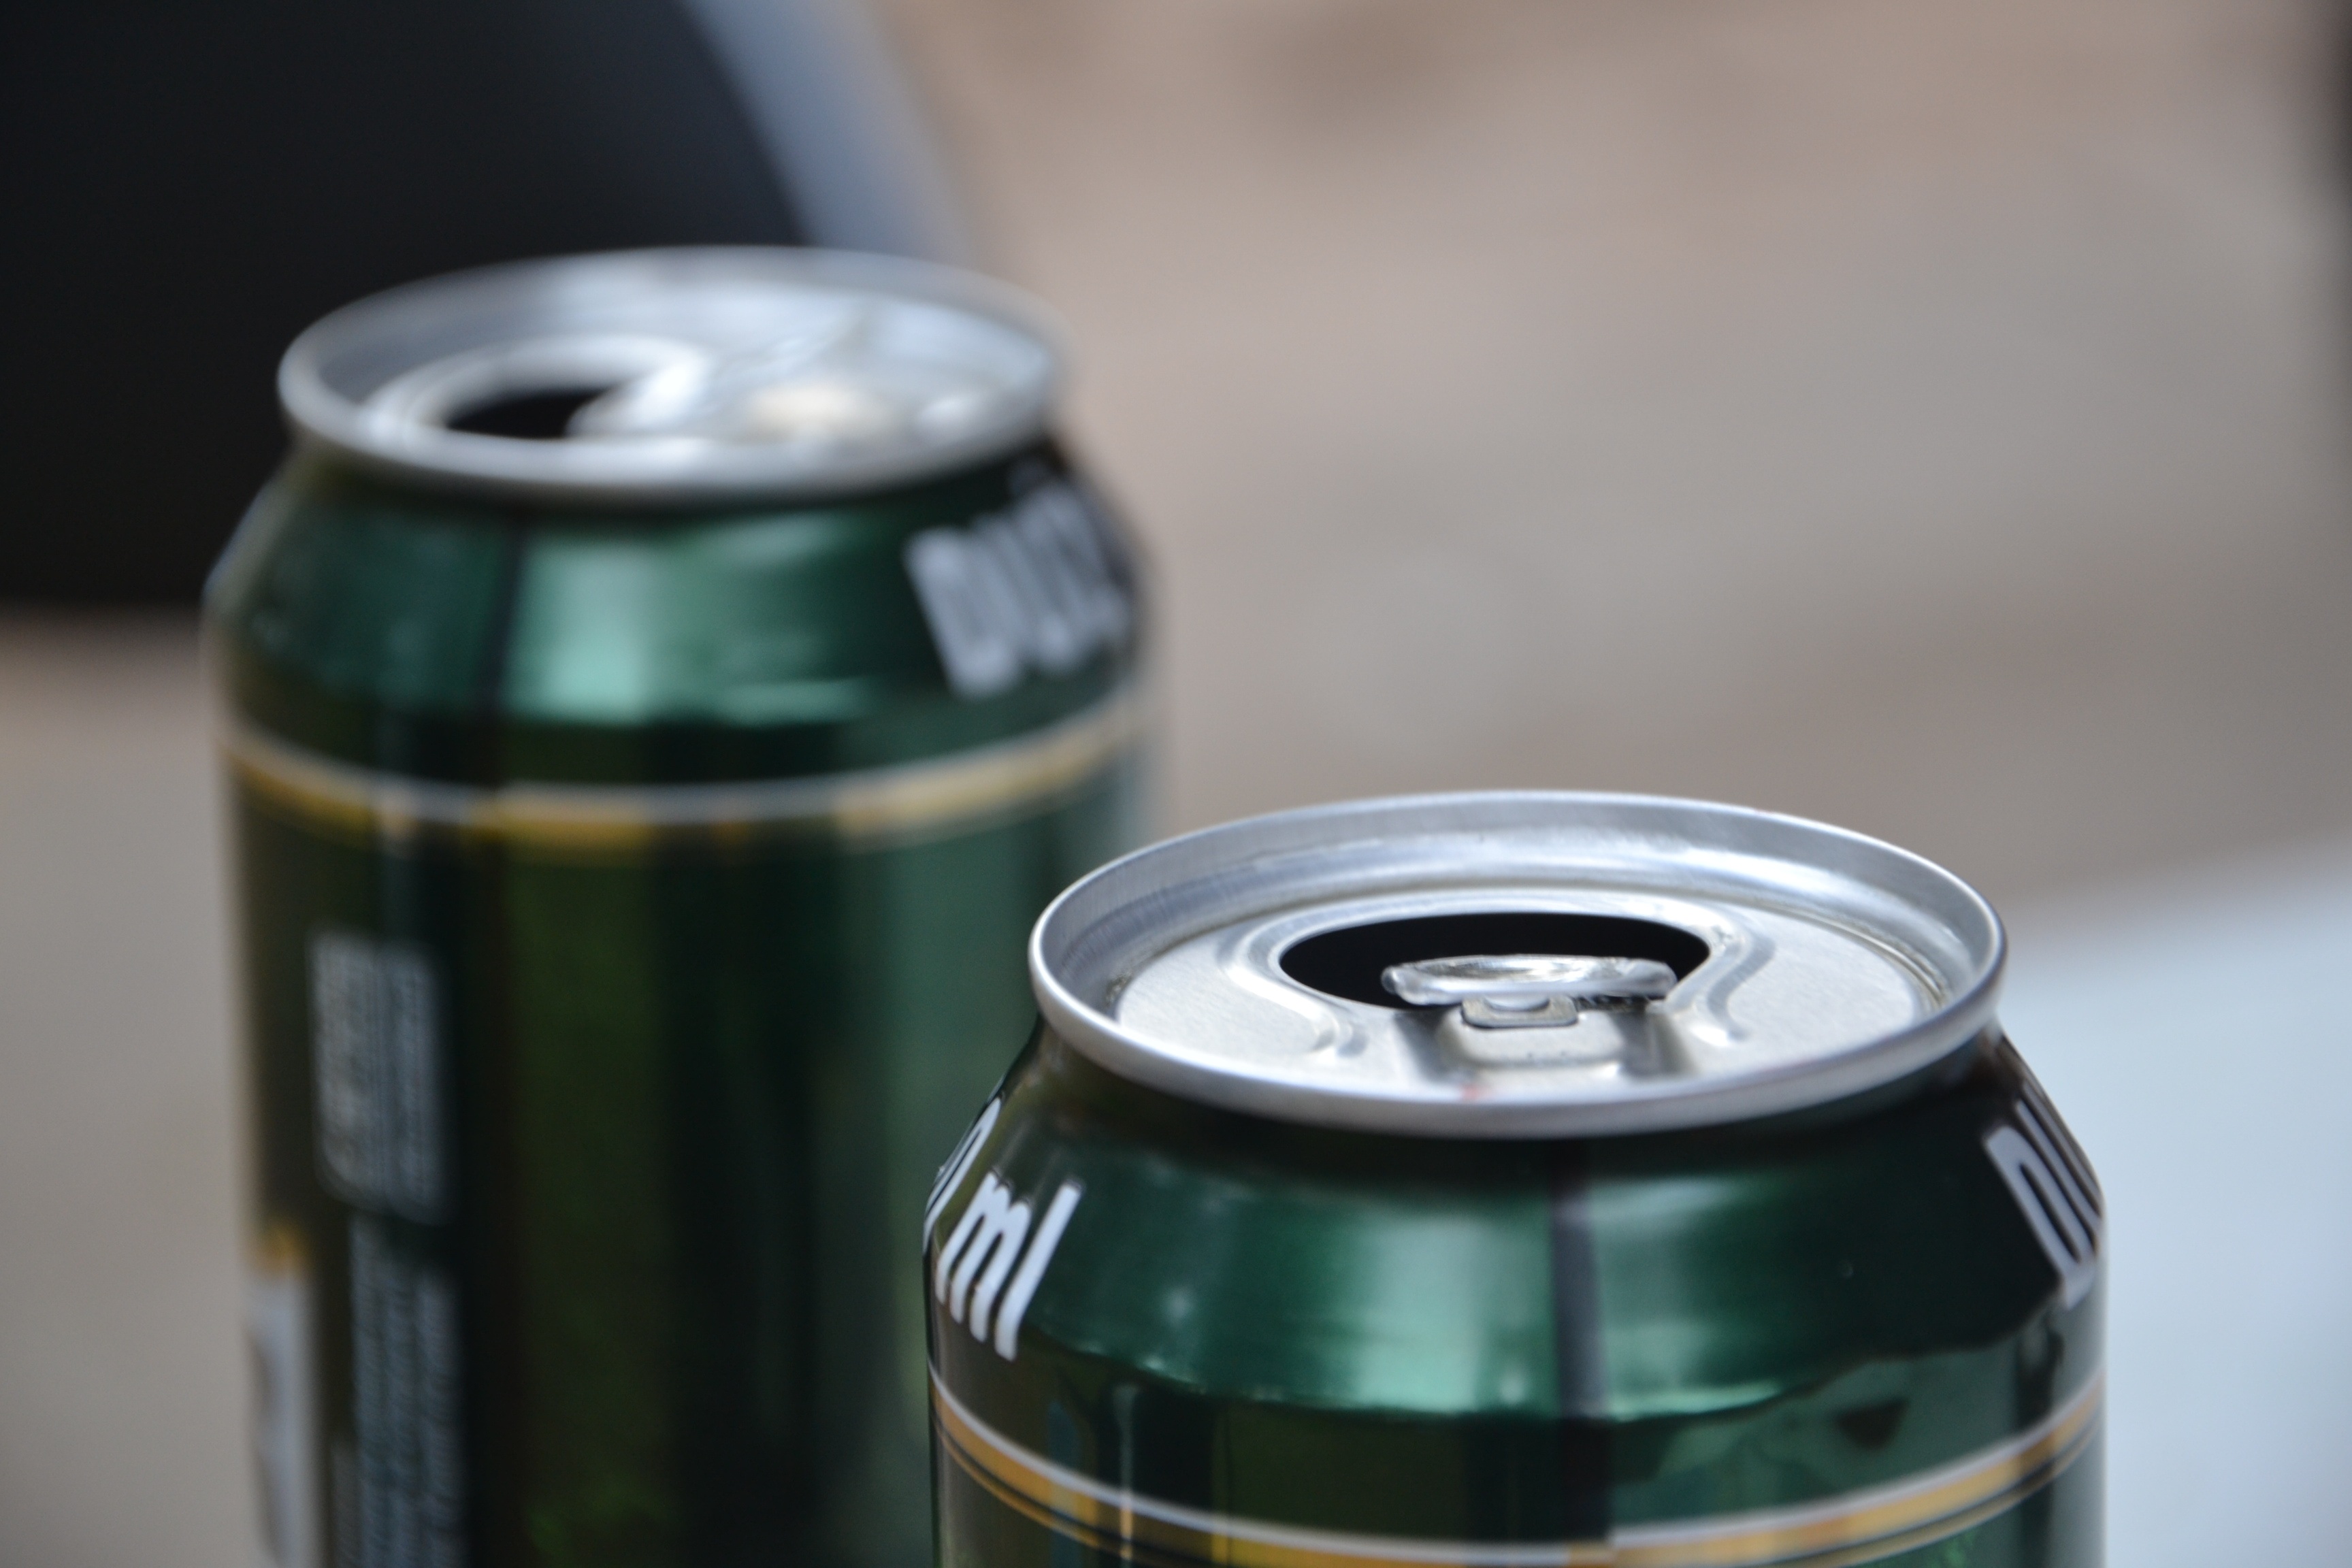
wheel, drink, bottle, lighting, beer, alcohol, product, canning, brewery, tin can, the drink, man made object, drinkware